1921 Mississippi College Choctaws football team

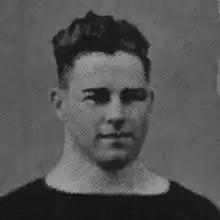
Goat Hale

The starting lineup was Simmons (left end), Hudson (left tackle), Everett (left guard), Sheffield (center), Fortenberry (right guard), Stuart (right tackle), Austin (right end), Lambright (quarterback), Hale (left halfback), Tyler (right halfback), Keith (fullback).